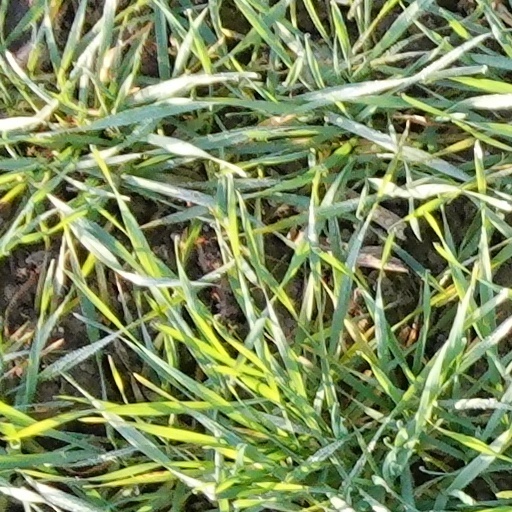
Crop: wheat